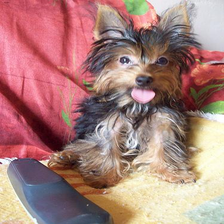
Species: dog
Breed: yorkshire terrier